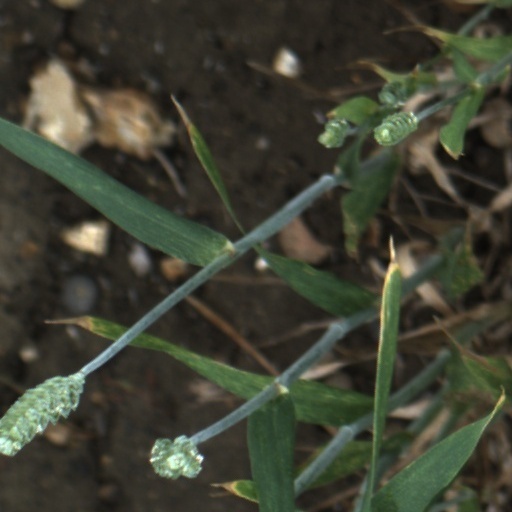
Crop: wheat